Château Gruaud-Larose

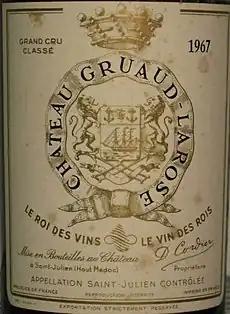
Detail of a Château Gruaud-Larose 1967 label

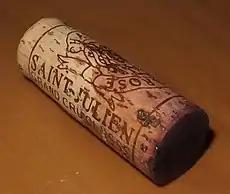

Château Gruaud-Larose is a winery in the Saint-Julien appellation of the Bordeaux region of France. It is also the name of the red wine produced by this property. The wine produced here was classified as one of fifteen "Deuxièmes Crus" (Second Growths) in the original Bordeaux Wine Official Classification of 1855.